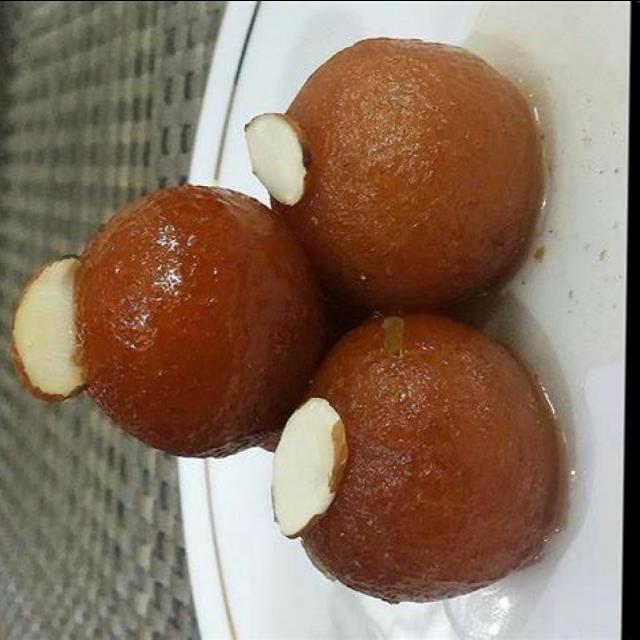
Dish: gulab_jamun